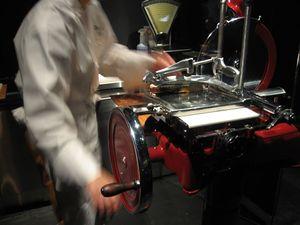
Prosciutto crudo est le terme italien pour désigner le jambon cru du porc originaire d'Italie.